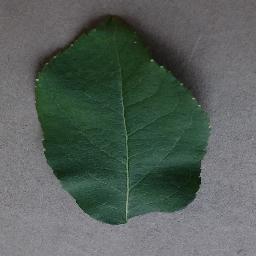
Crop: apple
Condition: healthy